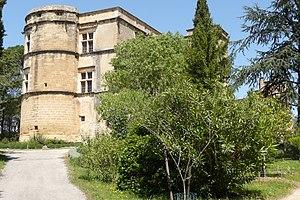
Le château renaissance à Lourmarin.
Cet article recense les monuments historiques du département de Vaucluse, en France.
Le château de Lourmarin est un château Renaissance dominant le village de Lourmarin. Restauré entre 1921 et 1923 par Robert Laurent-Vibert, il abrite actuellement une Fondation culturelle. De nombreuses manifestations ont lieu toute l'année. Le château, entièrement meublé, est ouvert toute l'année aux visiteurs.